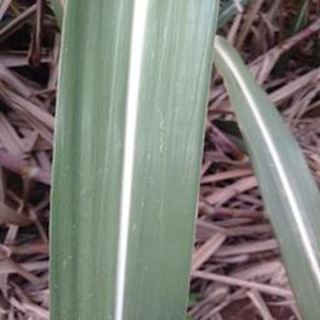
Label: healthy_sugarcane